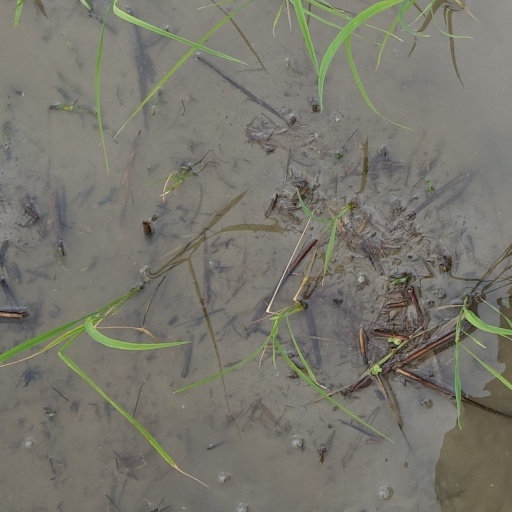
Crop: rice